Cross-strait relations

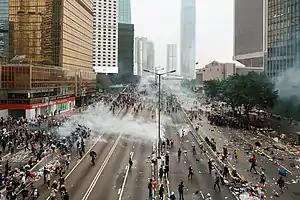
Hong Kong protests were considered a contributing factor in the 2020 Taiwanese elections

While Xi met with Siew at the summit, Wang Yu-chi, Minister of the Mainland Affairs Council, spoke with Zhang Zhijun, Minister of the Taiwan Affairs Office, with each addressing the other by his official title. Both called for the establishment of a regular dialogue mechanism between their two agencies. The two ministers met in Nanjing on 11 February 2014, making the first official, high-level, government-to-government contact between the two sides since 1949. Zhang visited Taiwan from 25 to 28 June 2014, becoming the first ministerial-level PRC official to do so.